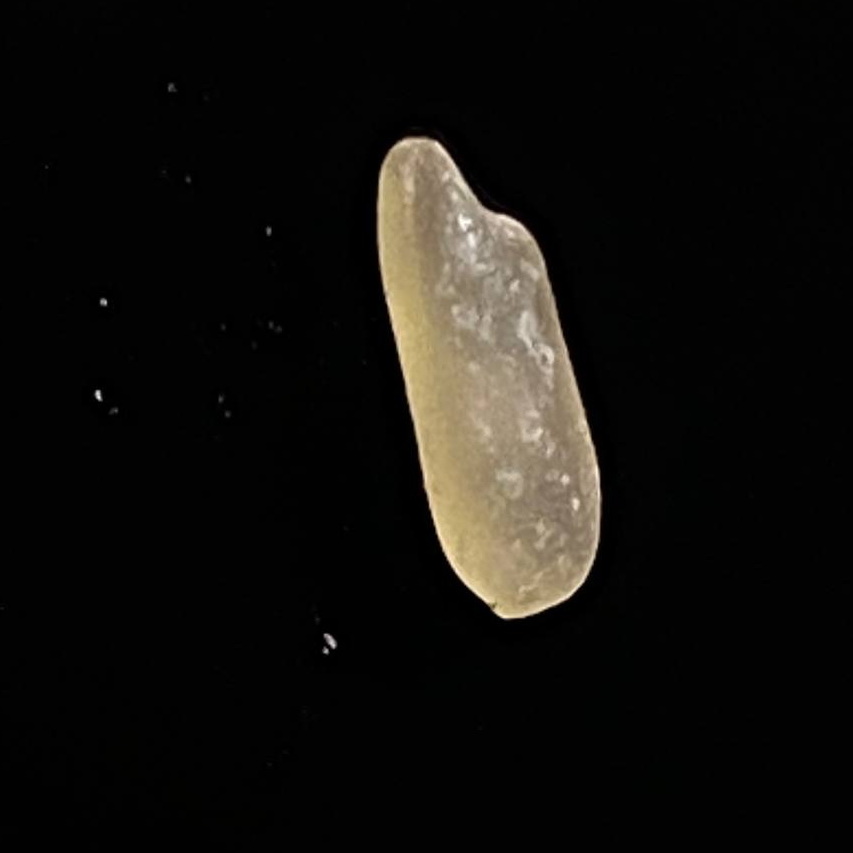
Rice variety: BR29